Puella Magi Madoka Magica

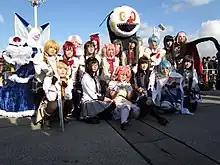
Cosplay of "Puella Magi Madoka Magica"s cast at Comiket 83

"Puella Magi Madoka Magica" has received widespread critical acclaim. Masaki Tsuji lauded the series' world-building and narrative as well as the character development, and called the series groundbreaking. Masaki went on to say that "Madoka Magica" has reached a "level of perfection", and noted that the series is worthy of people's admiration. "UK Anime Network"'s Andy Hanley rated the anime 10 out of 10 and lauded it for its deeply emotional content, and described it as immersive and filled with grandiose visuals along with an evocative soundtrack. He recommended watching it several times to fully comprehend the complex and multi-layered plot. Hanley called it the greatest television anime series of the 21st century thus far. Scott Green of "Ain't It Cool News" called the series "hugely admirable"; he praised the animation team's attention to detail, stating that the series "would not work nearly as well if the characters in general and as magical girls specifically weren't presented so spectacularly winningly by the production". Green also said he would highly recommend "Puella Magi Madoka Magica" to anyone with an interest in anime.